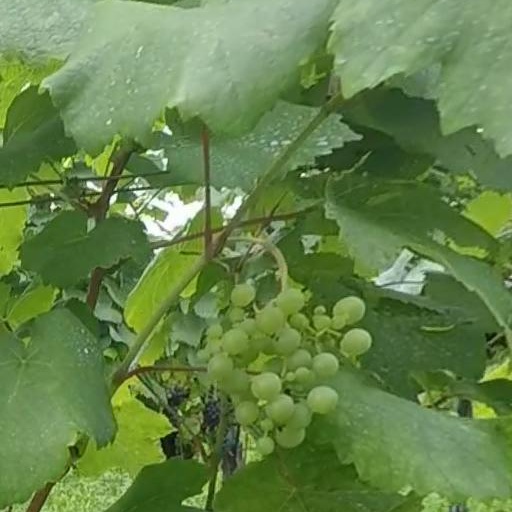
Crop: grape